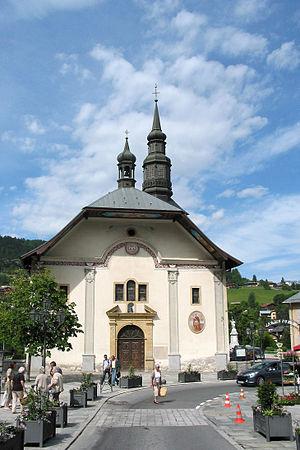
Saint-Gervais-les-Bains (Haute-Savoie - France), l'église Saint-Gervais et Protais (construite en 1698 à l'exception de sa tour du XIIème siècle et de son clocher reconstruit en 1819).
L'église Saint-Gervais-et-Saint-Protais de Saint-Gervais-les-Bains est une église située à Saint-Gervais-les-Bains, en France. L'église est dédiée à saint Gervais, martyr du Iᵉʳ siècle, avec son frère jumeau saint Protais.
Saint-Gervais-les-Bains est une commune française située dans le département de la Haute-Savoie, en région Auvergne-Rhône-Alpes. Elle se situe dans le Val Montjoie, en haute-vallée de l'Arve, dans la province historique du Faucigny, et que l'on nomme le pays du Mont-Blanc.